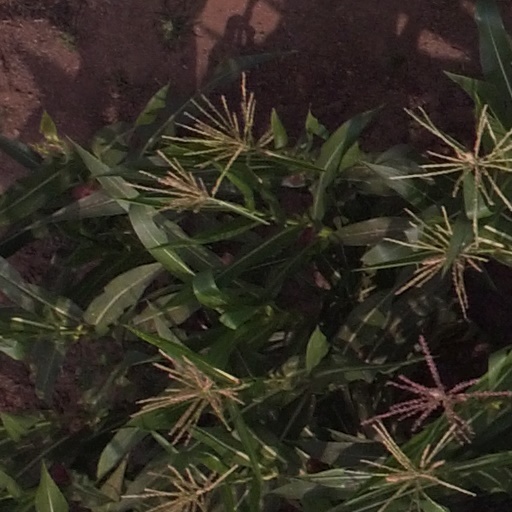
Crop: maize; corn